1989 Indianapolis 500

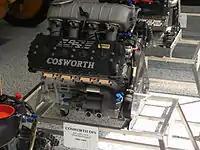
Cosworth DFS "short stroke" engine

Team and driver changes were highlighted by Bobby Rahal's departure from Truesports. For 1989, Rahal switched to the Maurice Kranes Kraco Racing Team (A year later, the team would merge with Galles). Rahal, along with Arie Luyendyk at Dick Simon Racing, fielded the new Cosworth DFS "short stroke", and updated version of the mainstay DFV. However, Rahal's DFS engine blew during Carburetion Day practice, and for race day the team would have to revert to a previous generation DFX.